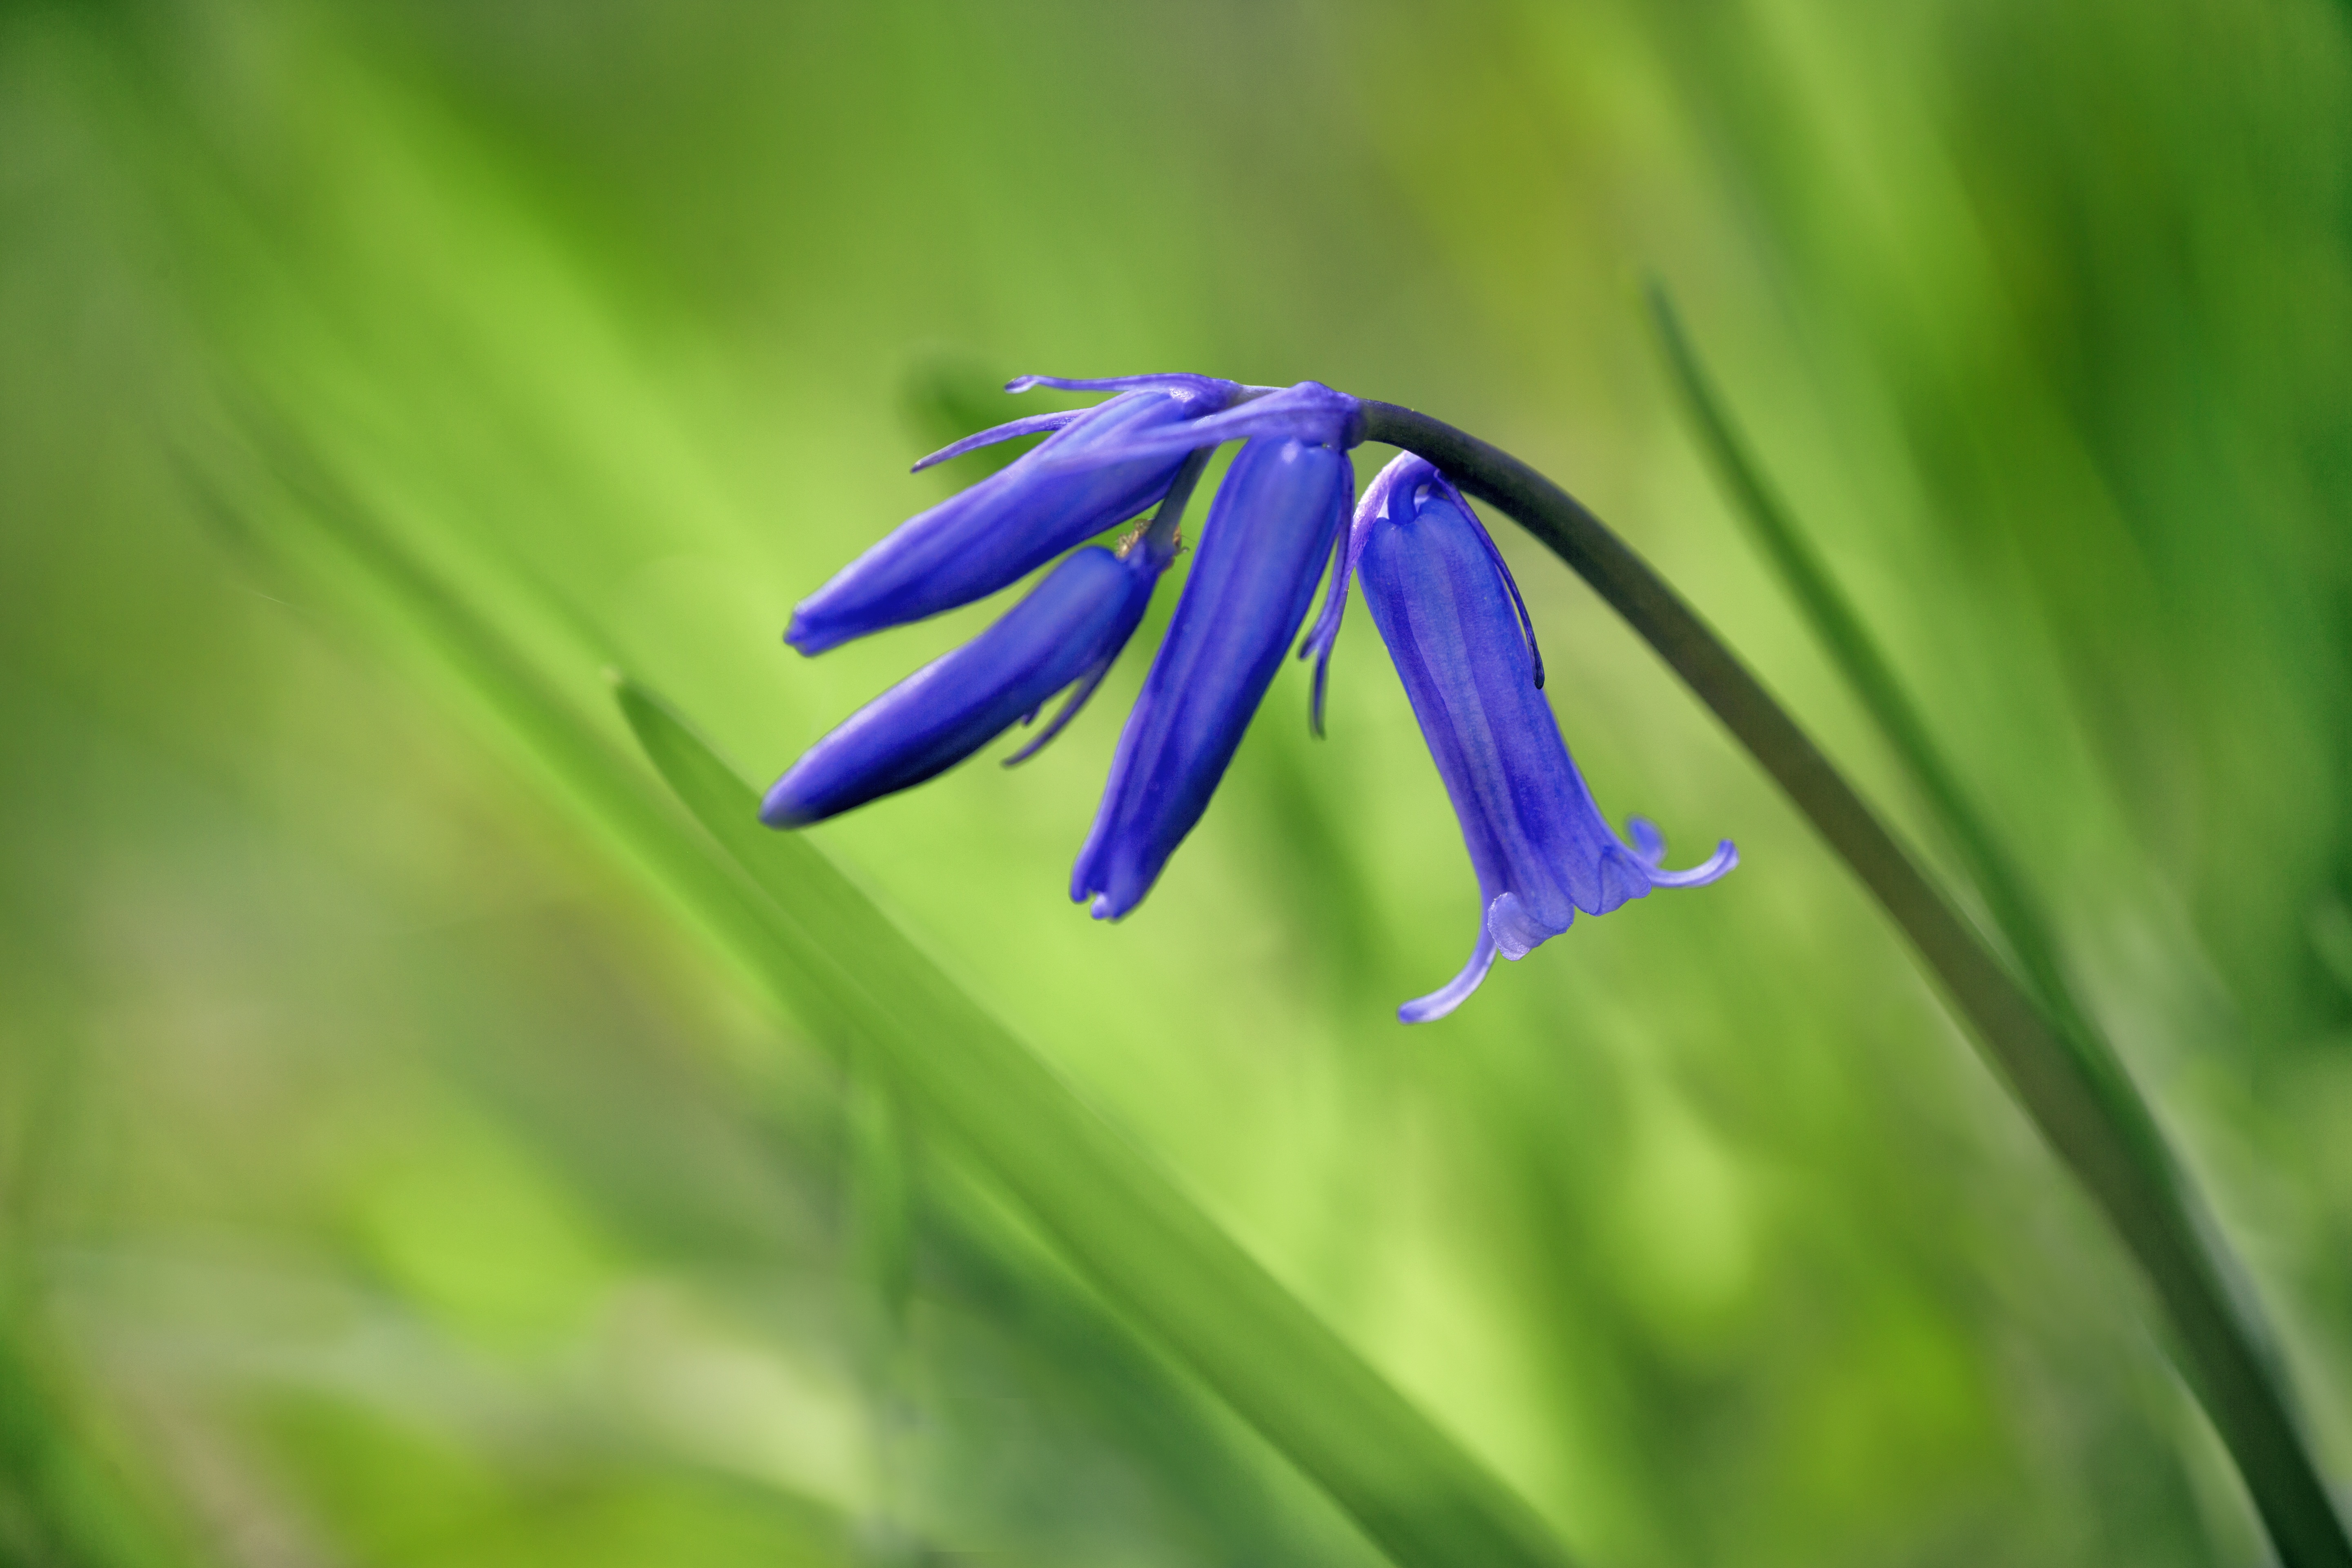
nature, grass, blossom, plant, meadow, leaf, flower, petal, spring, green, botany, flora, wildflower, close up, wild flowers, bluebell, spring flowers, flowering, macro photography, flowering plant, woodland flowers, bluebell wood, grass family, plant stem, land plant